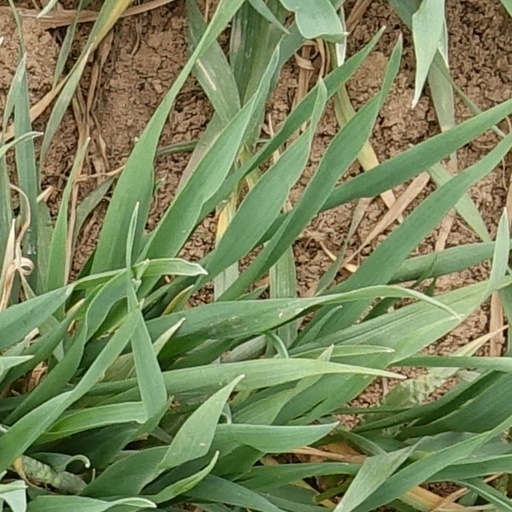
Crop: wheat